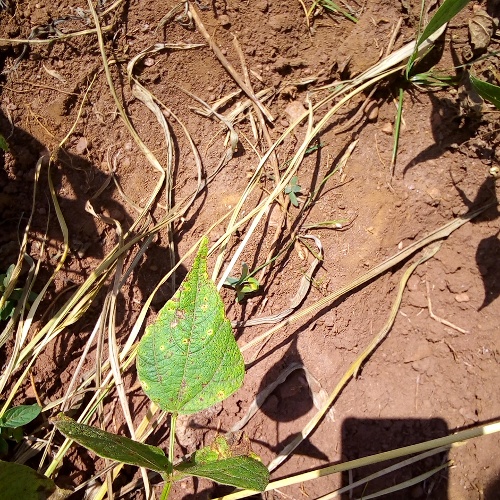
Leaf condition: bean_rust